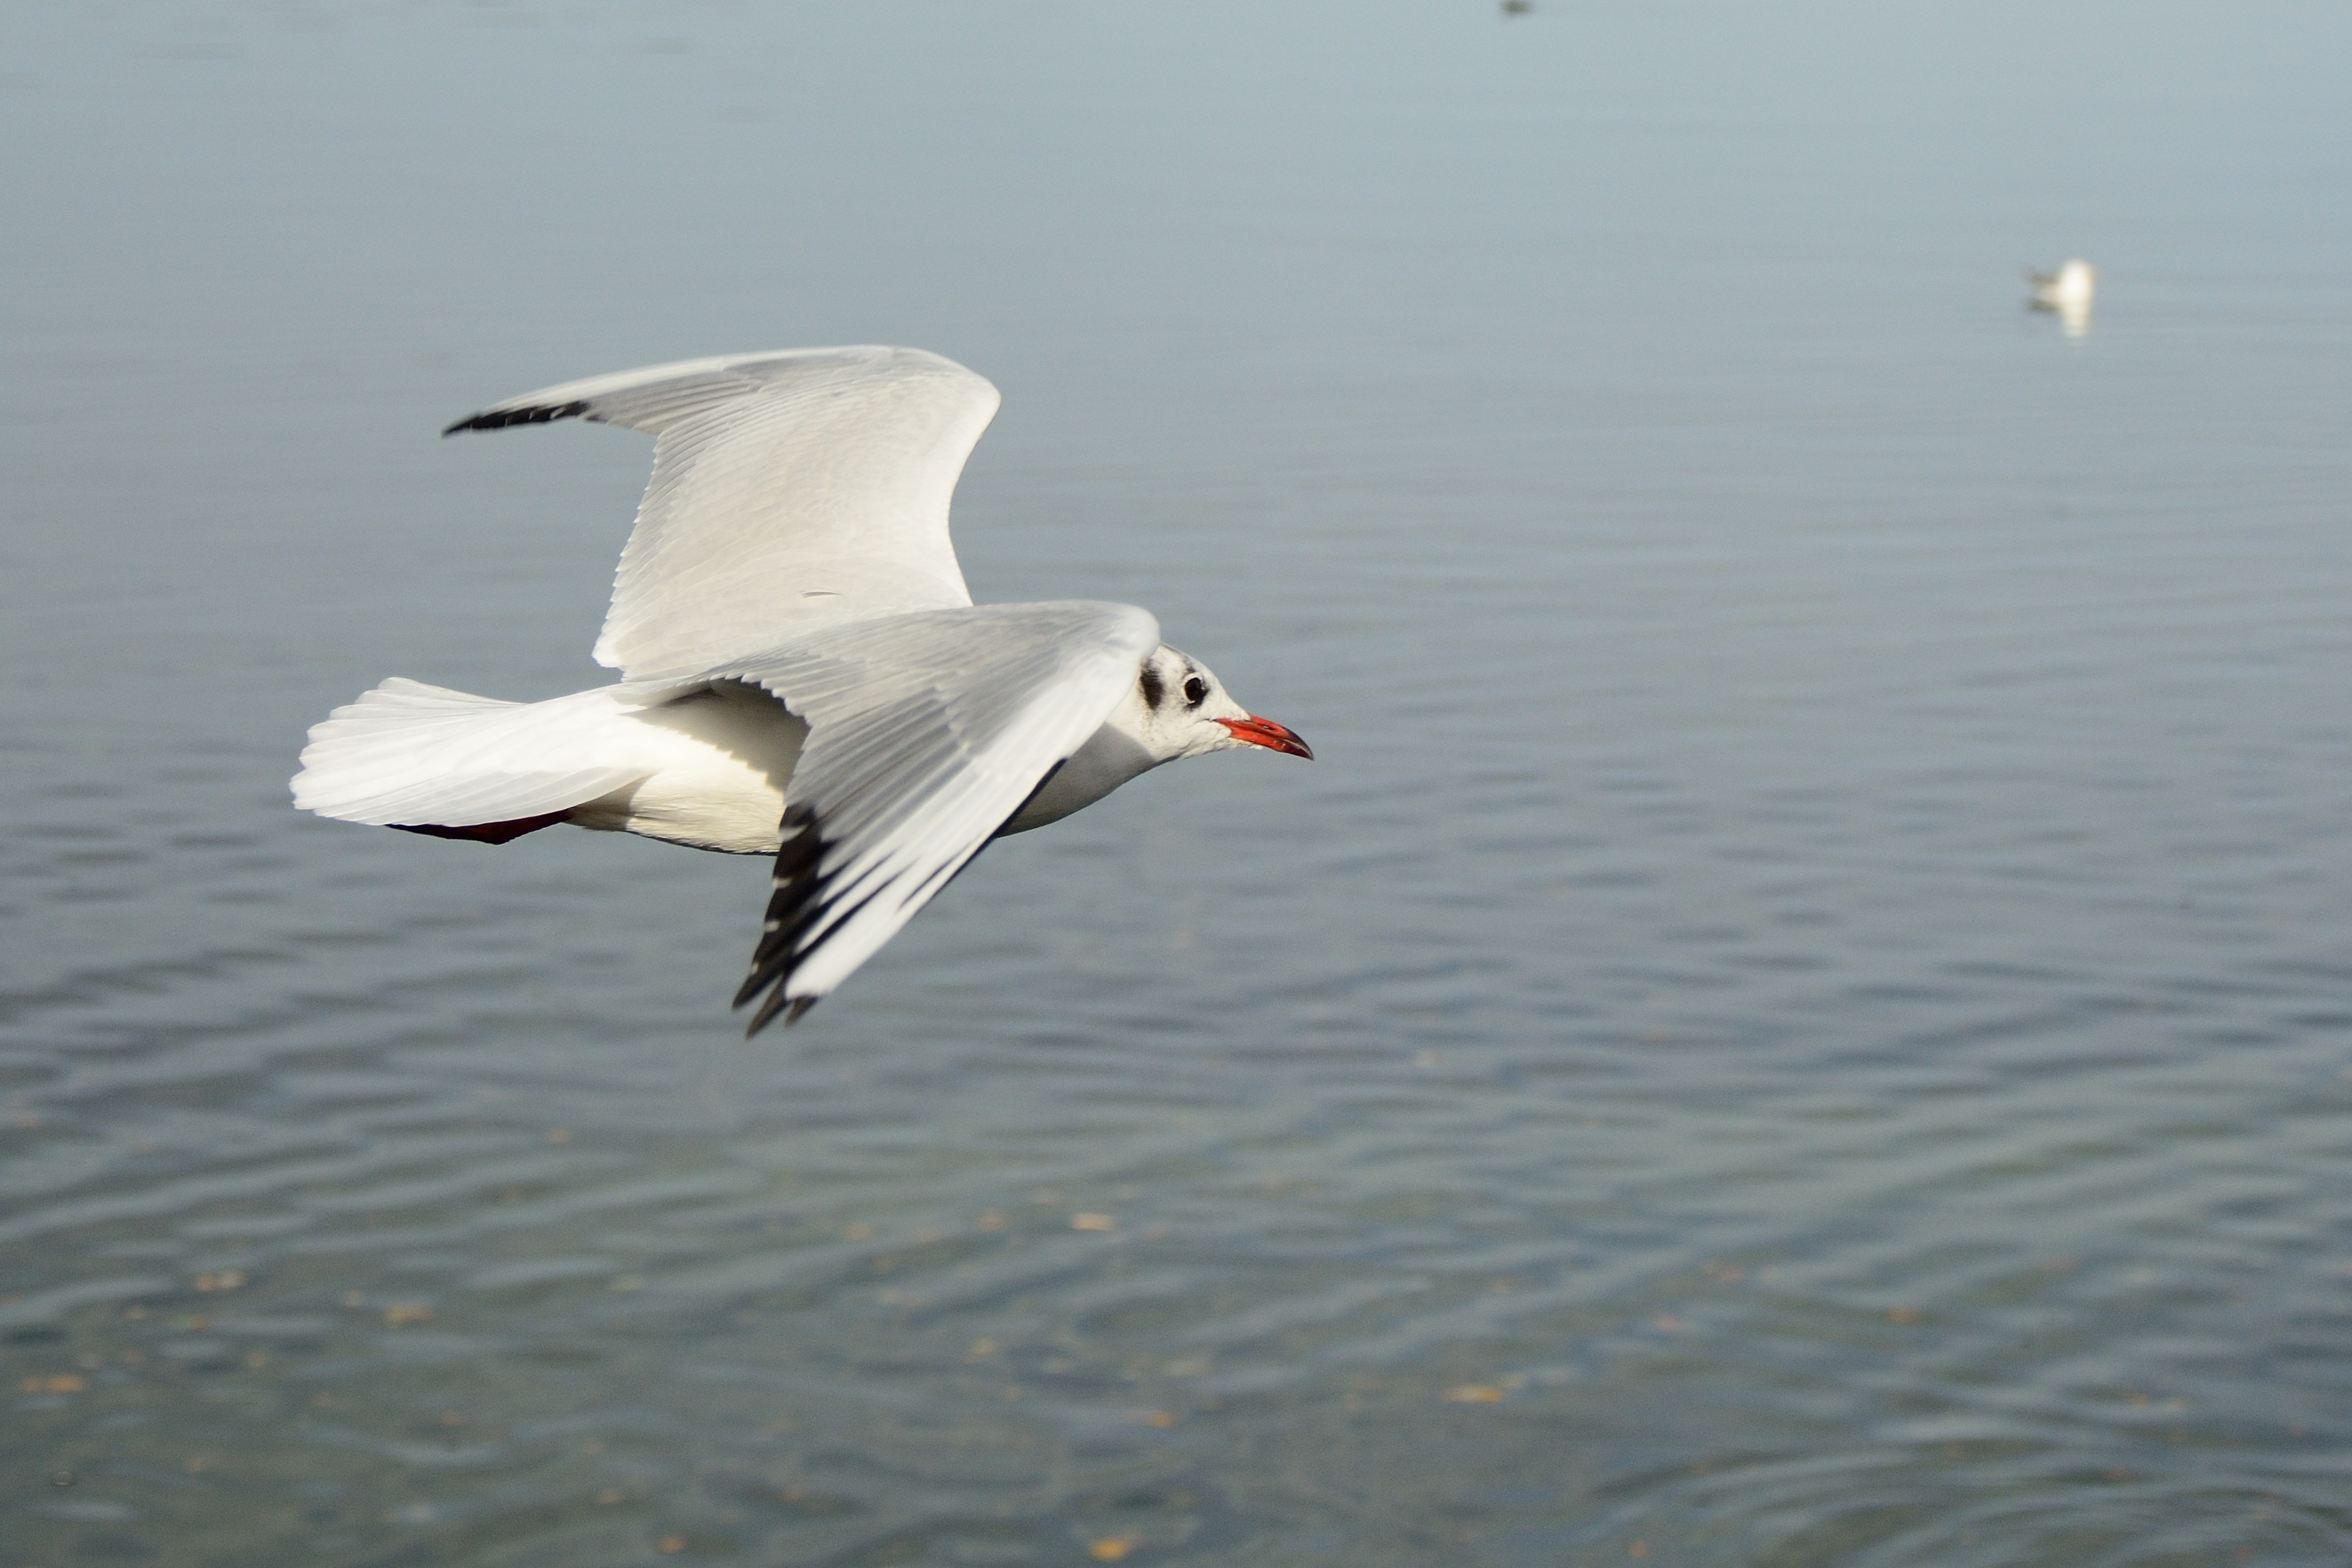
bird, wing, sky, air, lake, seabird, fly, seagull, gull, beak, flight, freedom, feather, plumage, vertebrate, water bird, locomotion, spring dress, flight form, bird flight, charadriiformes, european herring gull